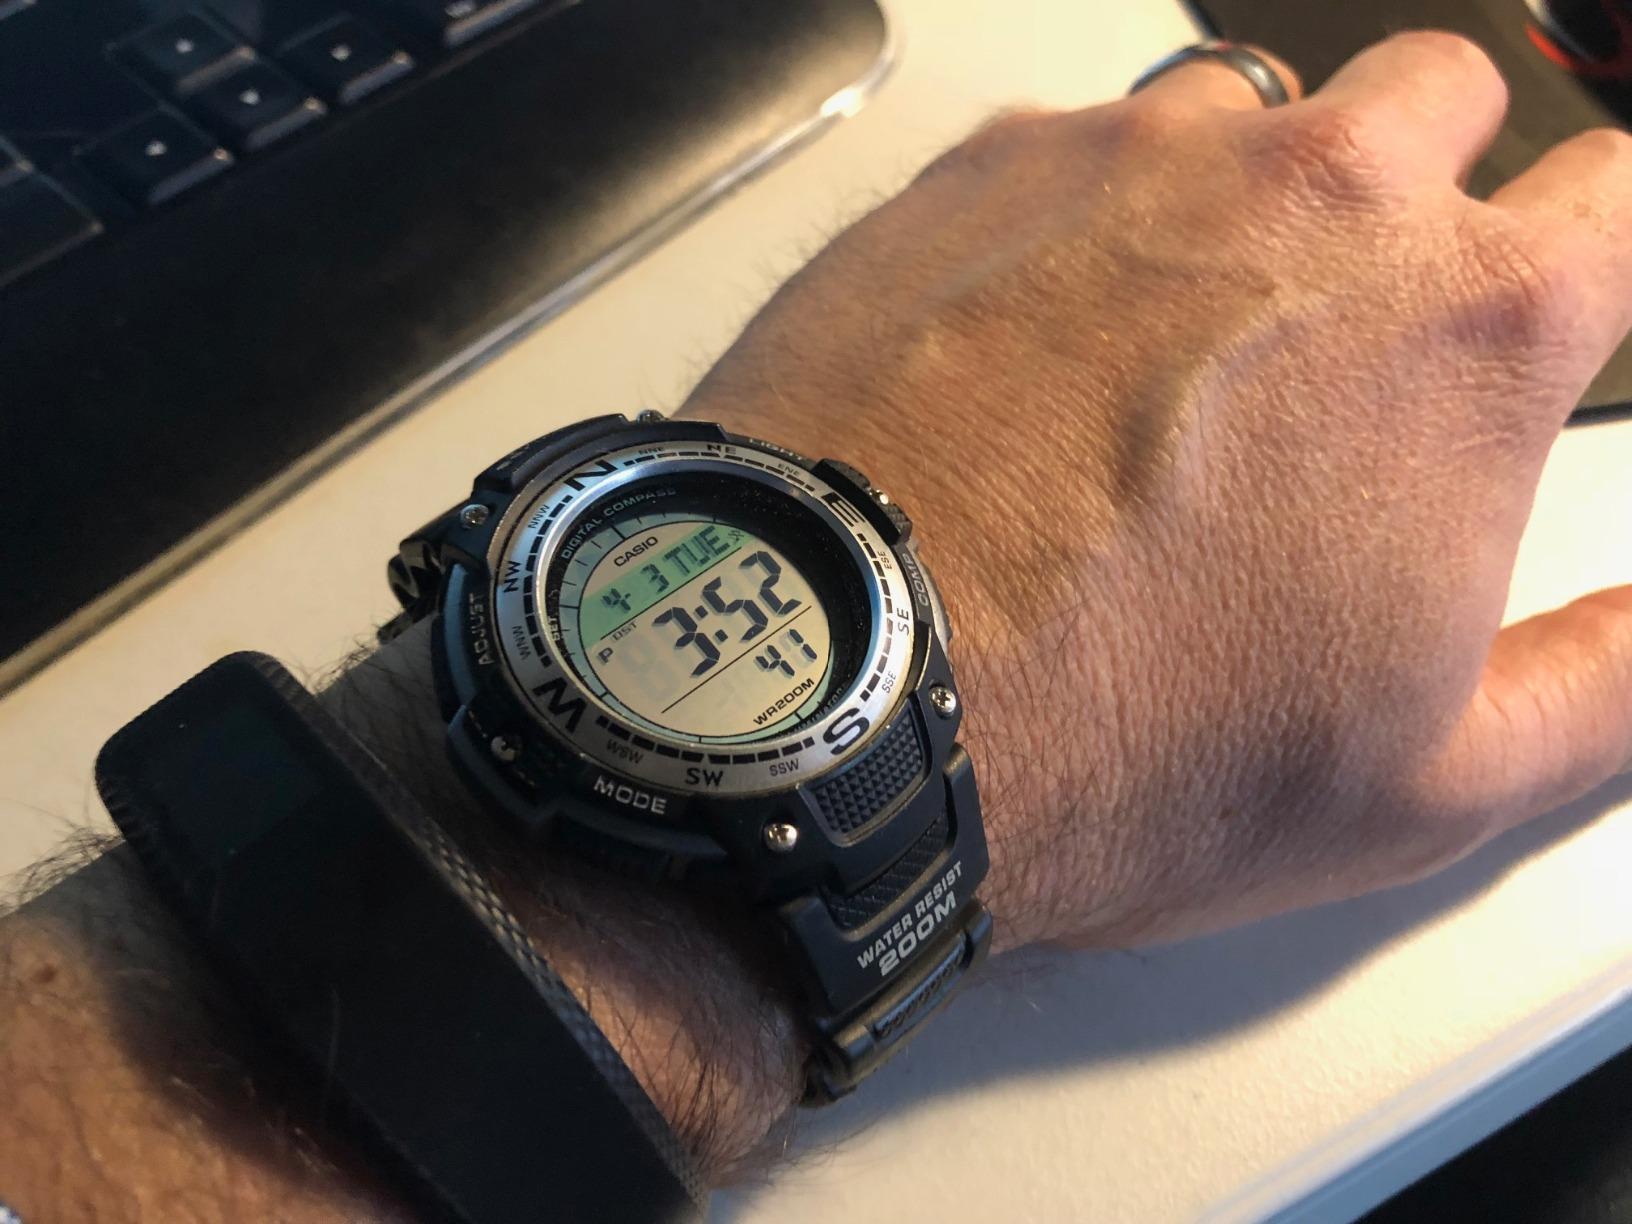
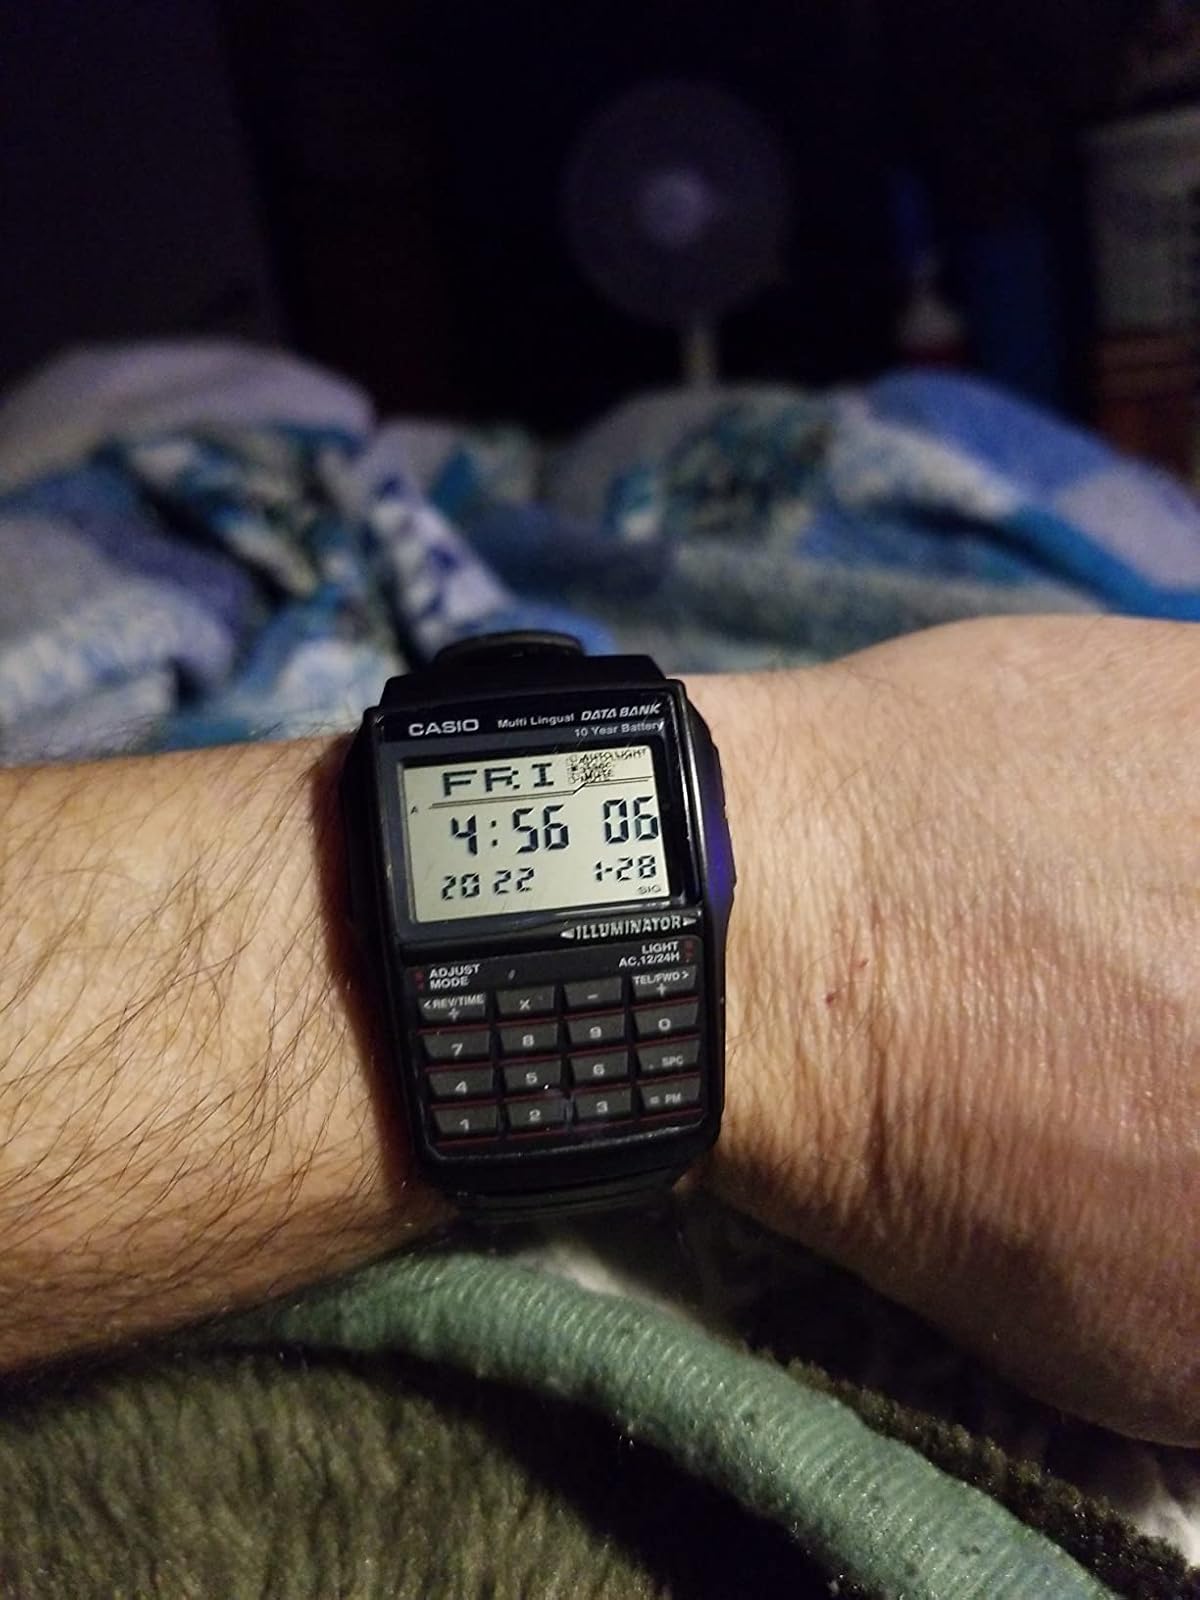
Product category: accessories_watch
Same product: no